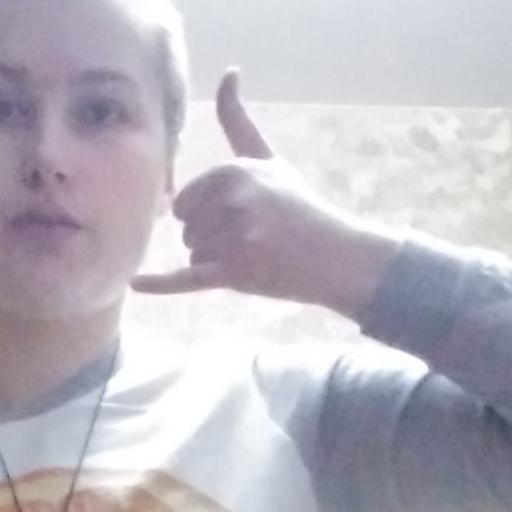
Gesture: call